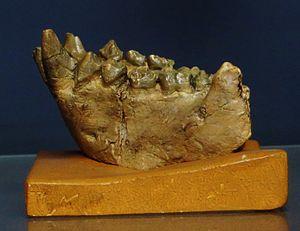
La primatologie est la discipline qui étudie les mammifères de l'ordre des Primates, c'est-à-dire les singes, les tarsiers, les loris et galagos, et les lémuriens de Madagascar. Certains primatologues incluent les humains dans leur champ d'étude. Le développement de la primatologie en tant que science à part entière est récent, à partir de la seconde moitié du XXᵉ siècle seulement. Néanmoins, l'étude et l'observation des primates par les sociétés humaines sont très anciennes. Si l'histoire de la primatologie suit en grande partie celle de la zoologie en général, elle présente plusieurs particularités uniques dues aux liens étroits et longtemps contestés qu'entretient l'espèce humaine avec les autres primates.